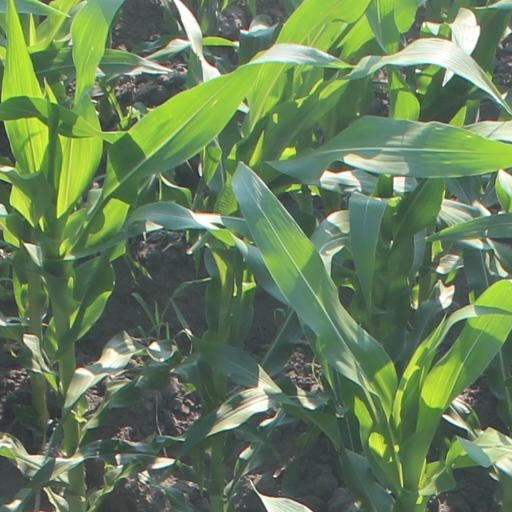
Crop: maize; corn